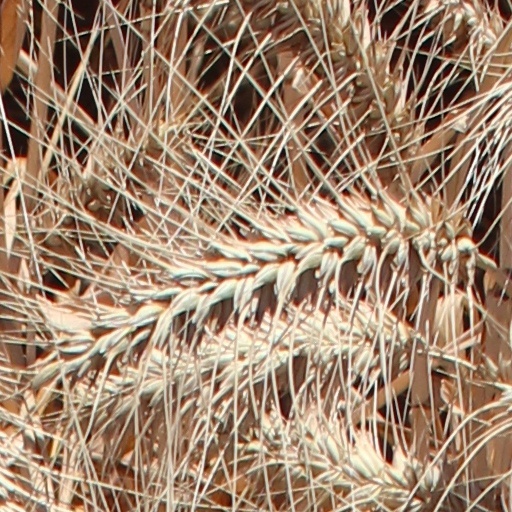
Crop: wheat